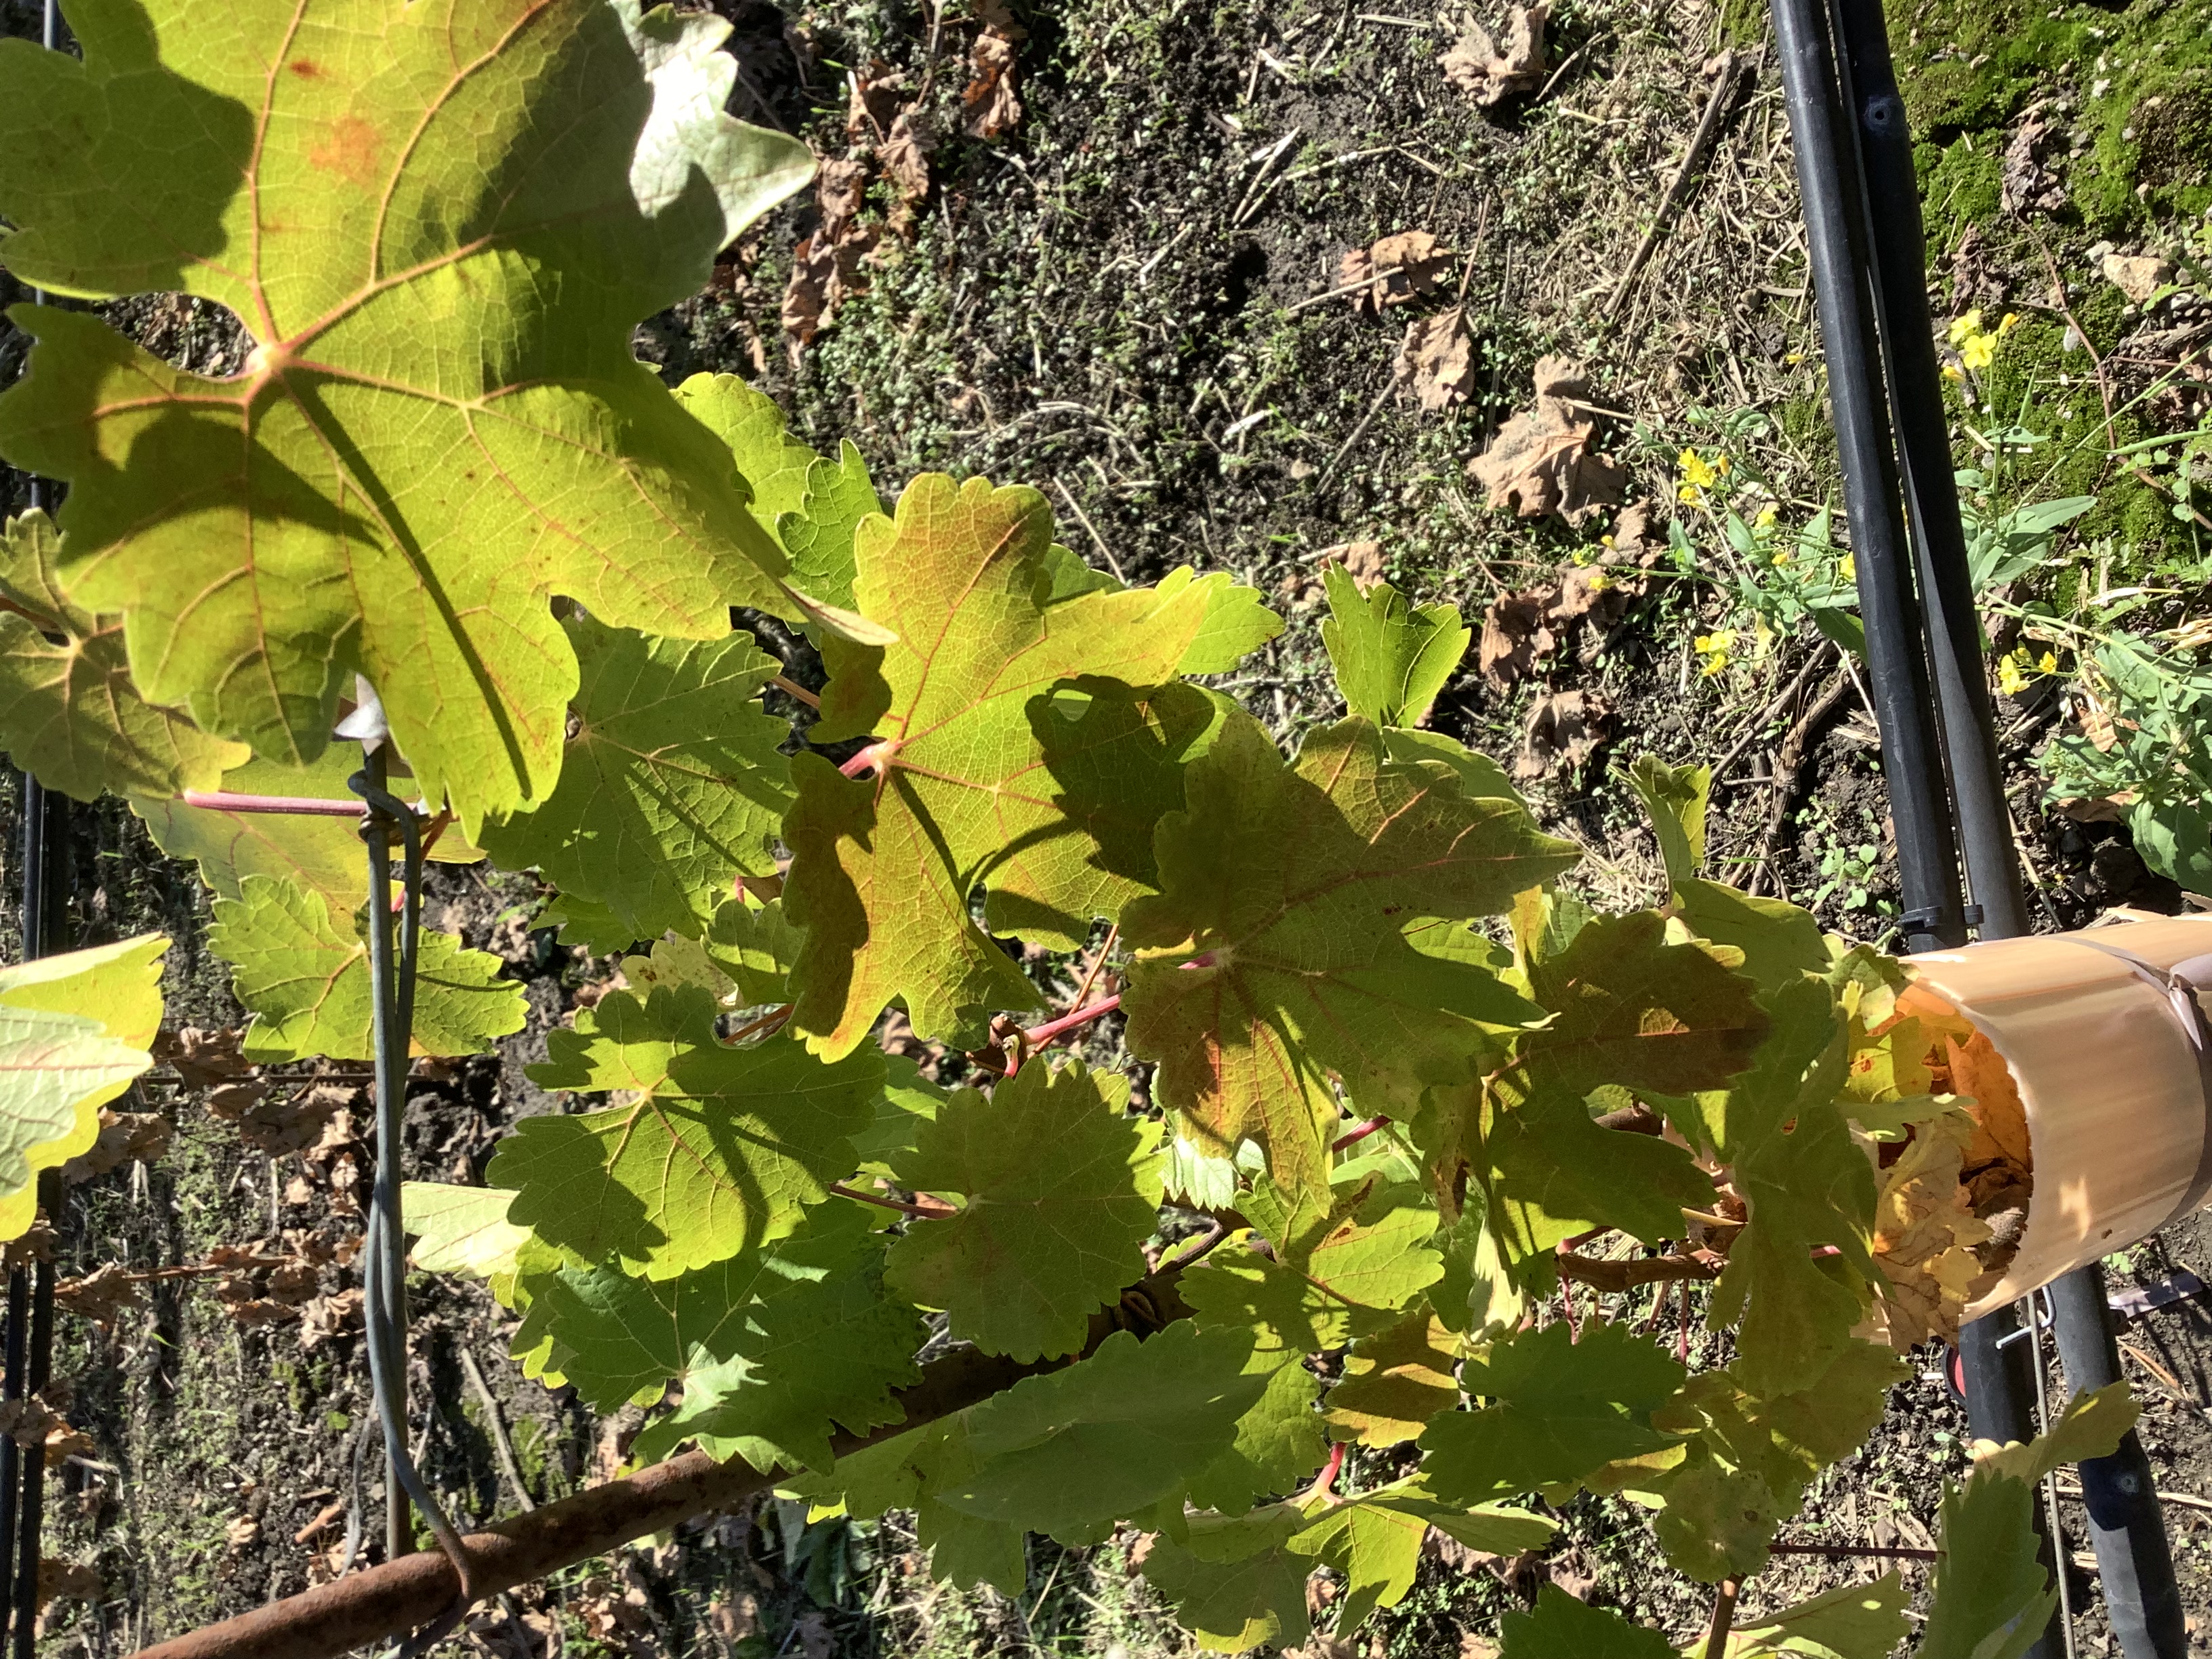
Label: Other Red